Anna J. Cooper

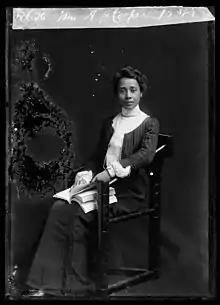
Cooper

Anna Julia Cooper ( Haywood; August 10, 1858February 27, 1964) was an American author, educator, sociologist, speaker, Black liberation activist, Black feminist leader, and one of the most prominent African-American scholars in United States history.